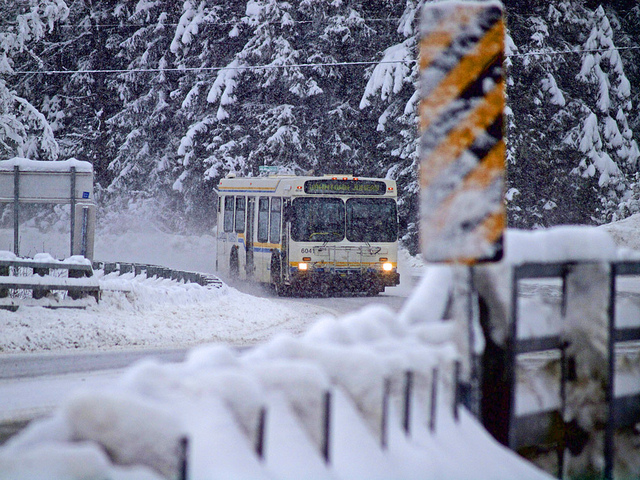
A bus traveling through a  forest covered in snow.

A school bus is driving through a snow storm.

A public bus is driving in the snow.

a public transit bus drives on a snow-covered road while it is snowing

A bus going down the road in the snow.